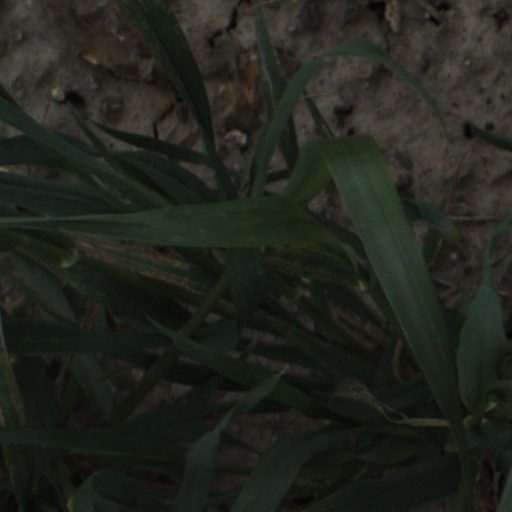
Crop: wheat